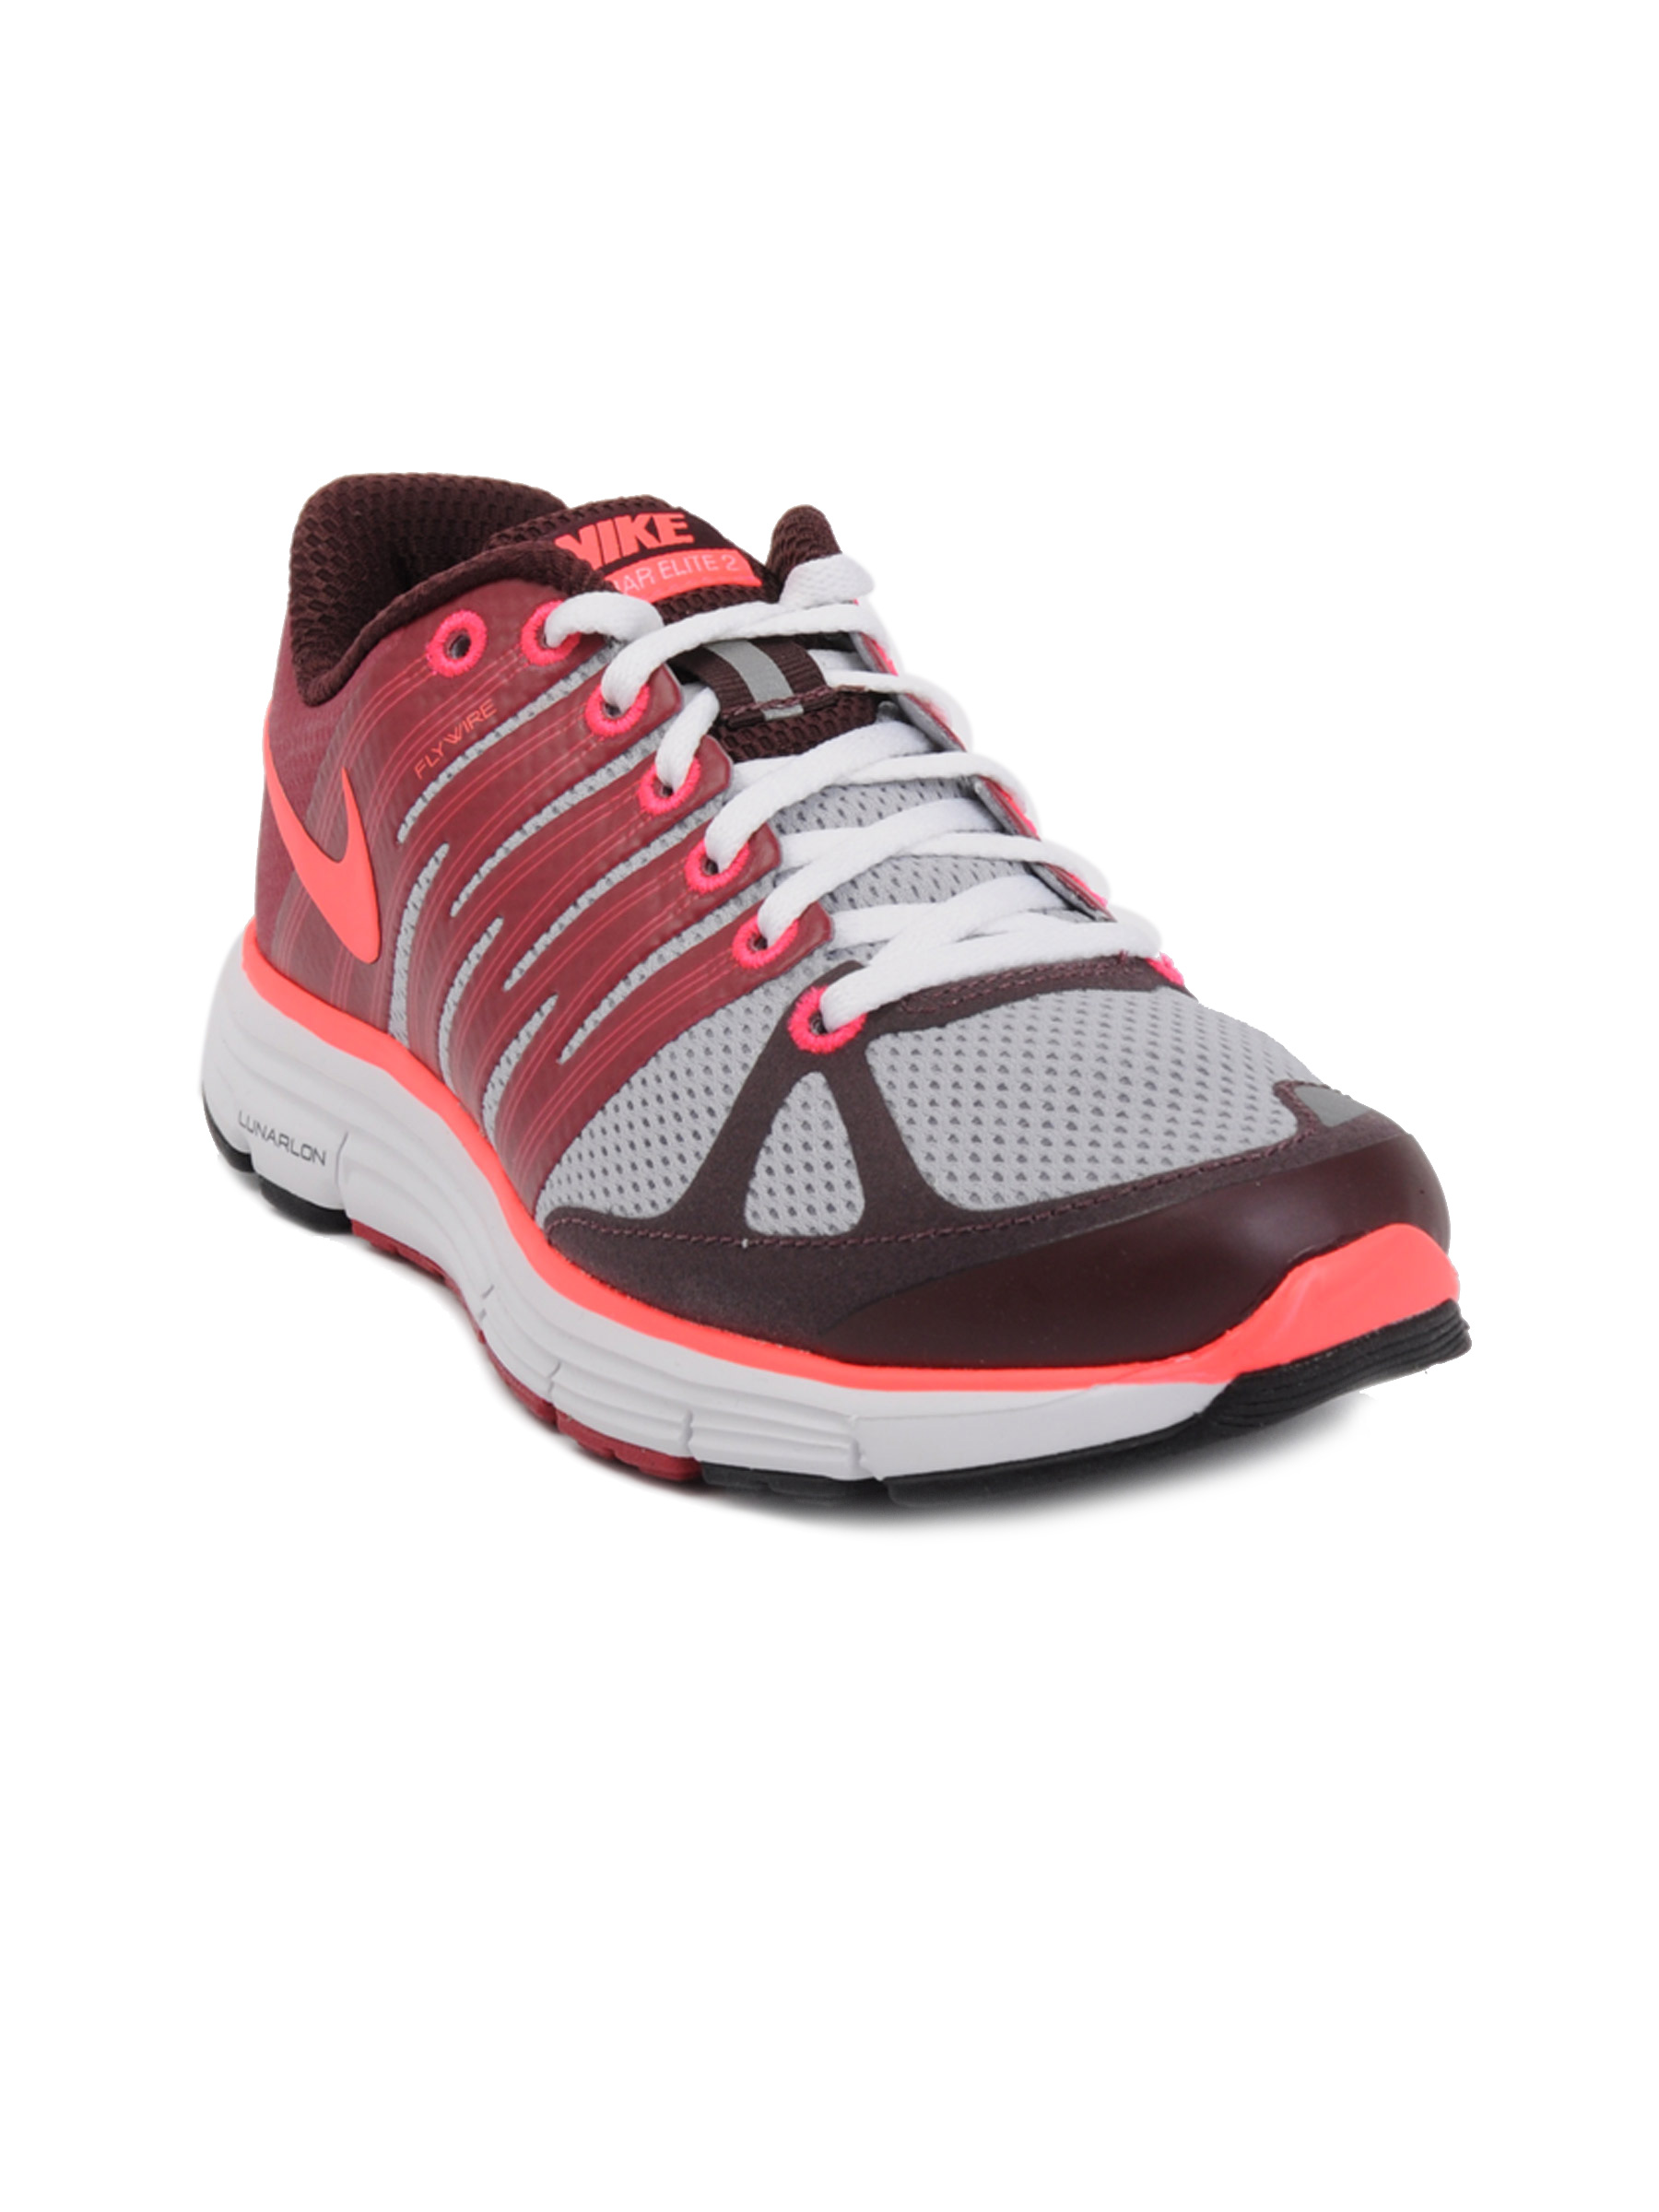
Nike Women Wmns Nike Lun +2 Grey Sports Shoes
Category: Footwear / Shoes / Sports Shoes
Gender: Women
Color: Grey
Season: Fall 2011
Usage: Sports